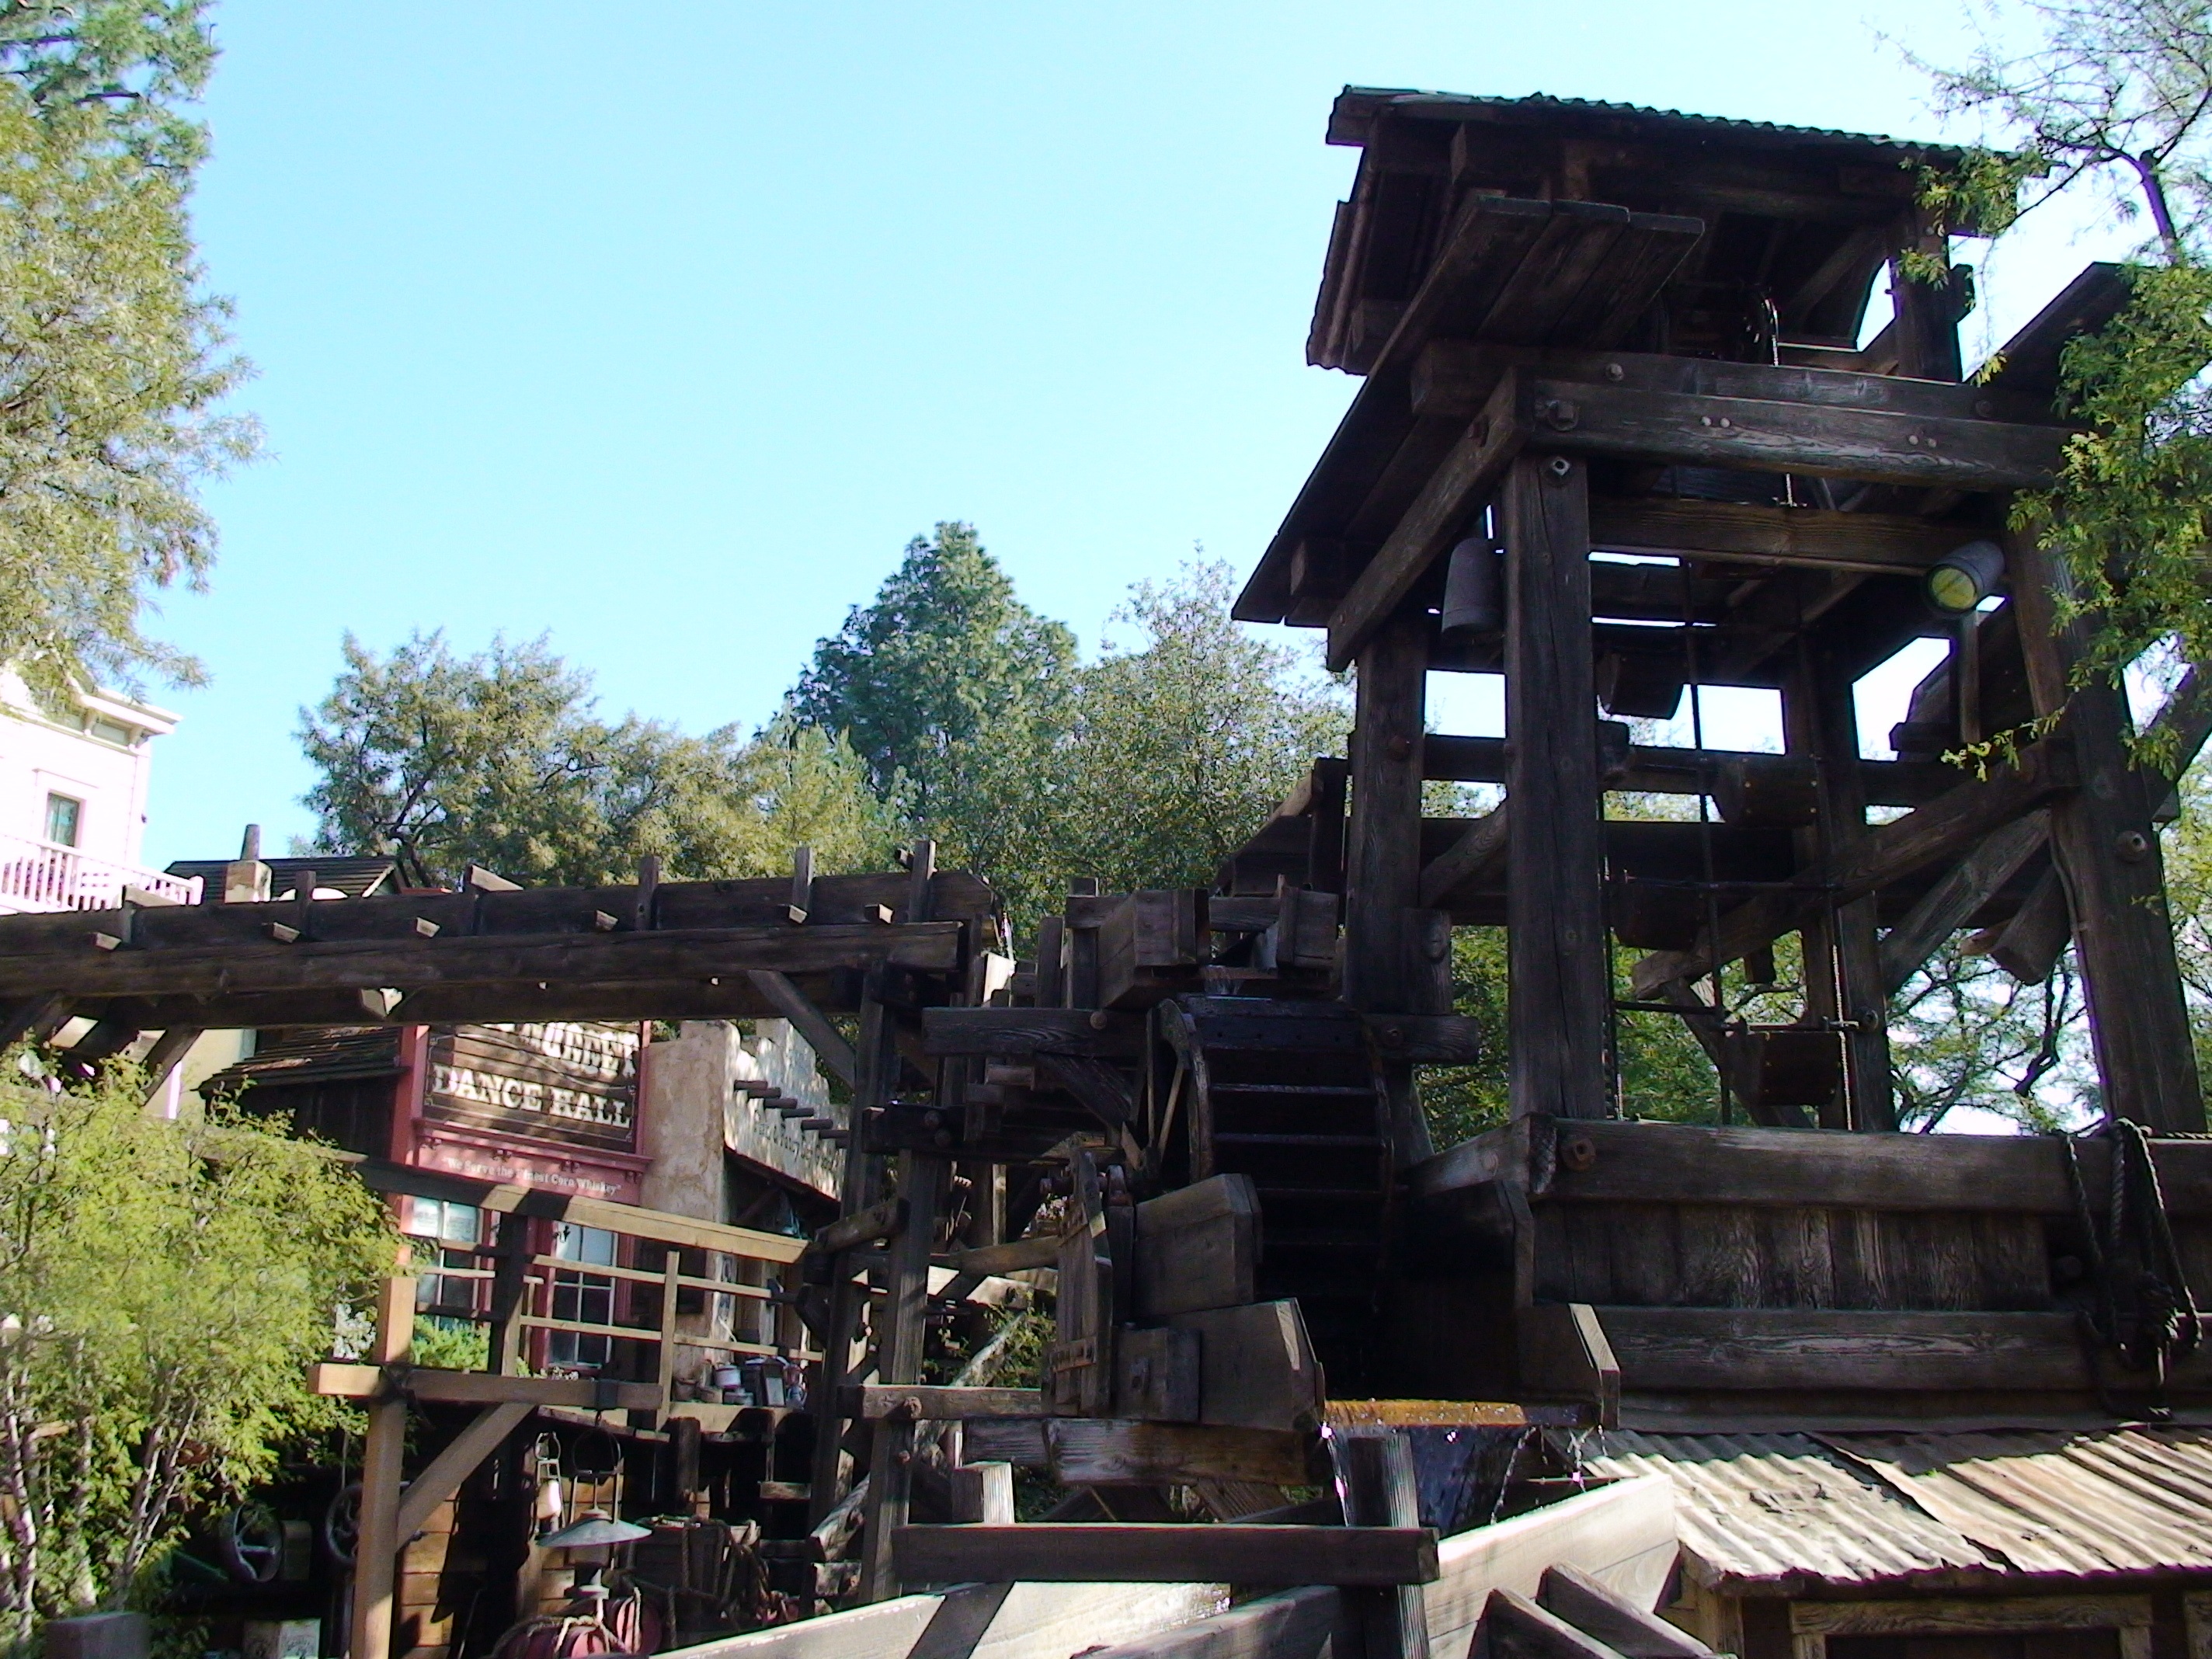
transport, place of worship, temple, shrine, shinto shrine, rolling stock